Peugeot 206

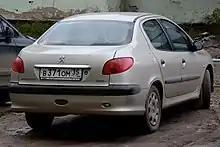

A notchback sedan model was introduced in Iran in 2006. Developed under the codename "T13", it was jointly designed by the Peugeot Design Center for Iran Khodro and is the fifth and last version of Peugeot 206 models.